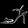
Label: Sandal